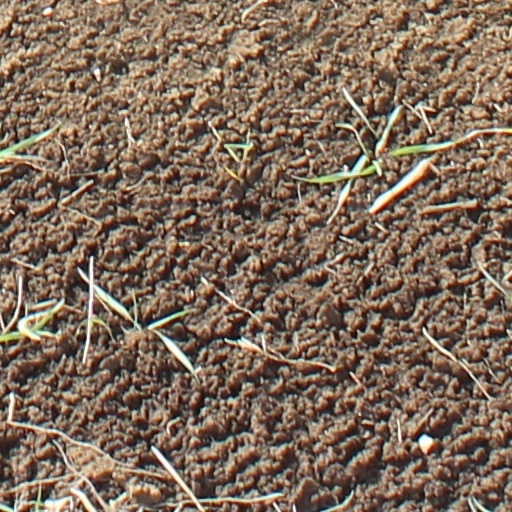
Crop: wheat